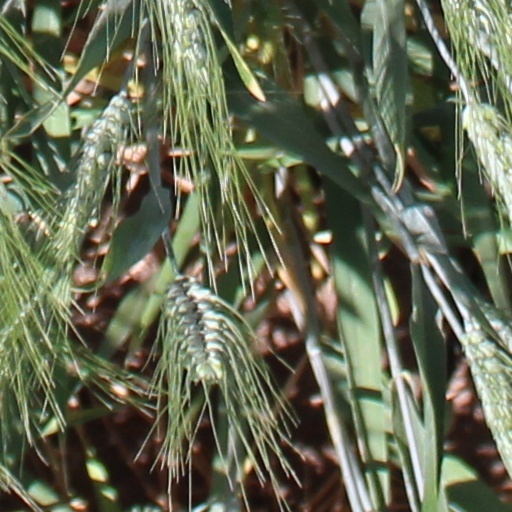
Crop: wheat